Hamuko Hoshi

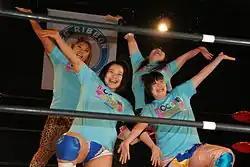
Hoshi with the rest of the Mocchiri Family in January 2012

On May 3, 2011, Hoshi was defeated by the recently debuted Mochi Miyagi. Afterwards, the two formed a new tag team named "Team Sexy", making their debut as a team on May 5 at "GoldenRibbon 2011" in a losing effort against the team of Maki Narumiya and Miyako Matsumoto. After being renamed "Lovely Butchers", Hoshi and Miyagi went on a winning streak, which culminated in them defeating Emi Sakura and Ray for the International Ribbon Tag Team Championship on June 1. Lovely Butchers made their first successful title defense just three days later, defeating the all-male team of Keita Yano and Tsuyoshi Kikuchi. On June 5, Hoshi made her debut for Oz Academy, teaming with Sakura Hirota in a tag team match, where they were defeated by Miyako Morino and Tsukasa Fujimoto. After a reign of ten days, Hoshi and Miyagi lost the International Ribbon Tag Team Championship to another all-male team, Choun Shiryu and Makoto Oishi. Hoshi and Miyagi regained the title from Shiryu and Oishi on August 6 to become the first two-time International Ribbon Tag Team Champions. However, their second reign was even shorter than their first as they lost the title to Emi Sakura and Makoto just seven days later. Shortly afterwards, Makoto left Ice Ribbon, which led to the promotion vacating the International Ribbon Tag Team Championship and putting together a tournament to crown the new champions. In the first round of the tournament on September 24, Lovely Butchers defeated the team of Gomu Ningen and Kappa Kozou. Later that same day, Hoshi and Miyagi were defeated in the semifinals by Dash Chisako and Sendai Sachiko, who went on to become the new champions. On December 31, Hoshi and Miyagi formed the Mocchiri Family stable with Dorami Nagano and Kurumi, with the four losing to Hikaru Shida, Maki Narumiya, Meari Naito and Tsukushi in an eight-woman elimination tag team match in their first match together. On January 7, 2012, Hoshi and Miyagi unsuccessfully challenged Hikaru Shida and Maki Narumiya for the International Ribbon Tag Team Championship. On February 5 at "Yokohama Ribbon", Hoshi and Miyagi defeated their stablemates Nagano and Kurumi in a tag team match. Three days later, Hoshi was defeated in a singles match by JWP wrestler Kayoko Haruyama, who afterwards joined the Mocchiri Family. On March 20 at "Ice Ribbon March 2012", Hoshi and Haruyama defeated Mochi Miyagi and JWP wrestler Nana Kawasa in a tag team match, with Hoshi pinning her longtime tag team partner for the win.